Lucio Dalla

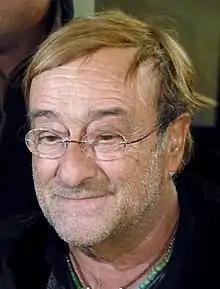
Dalla in 2008

Lucio Dalla (4 March 1943 – 1 March 2012) was an Italian singer-songwriter, musician and actor. He also played clarinet and keyboards.